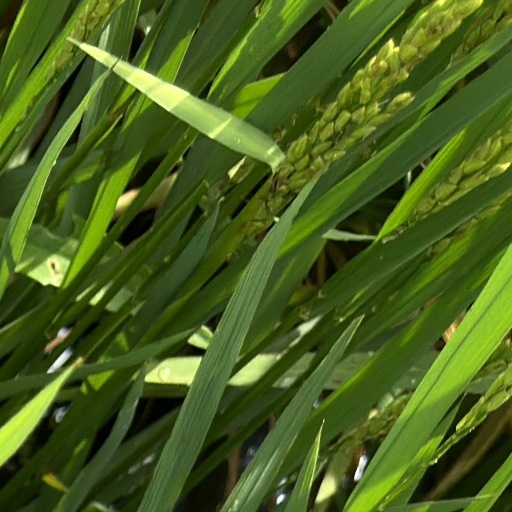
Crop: rice